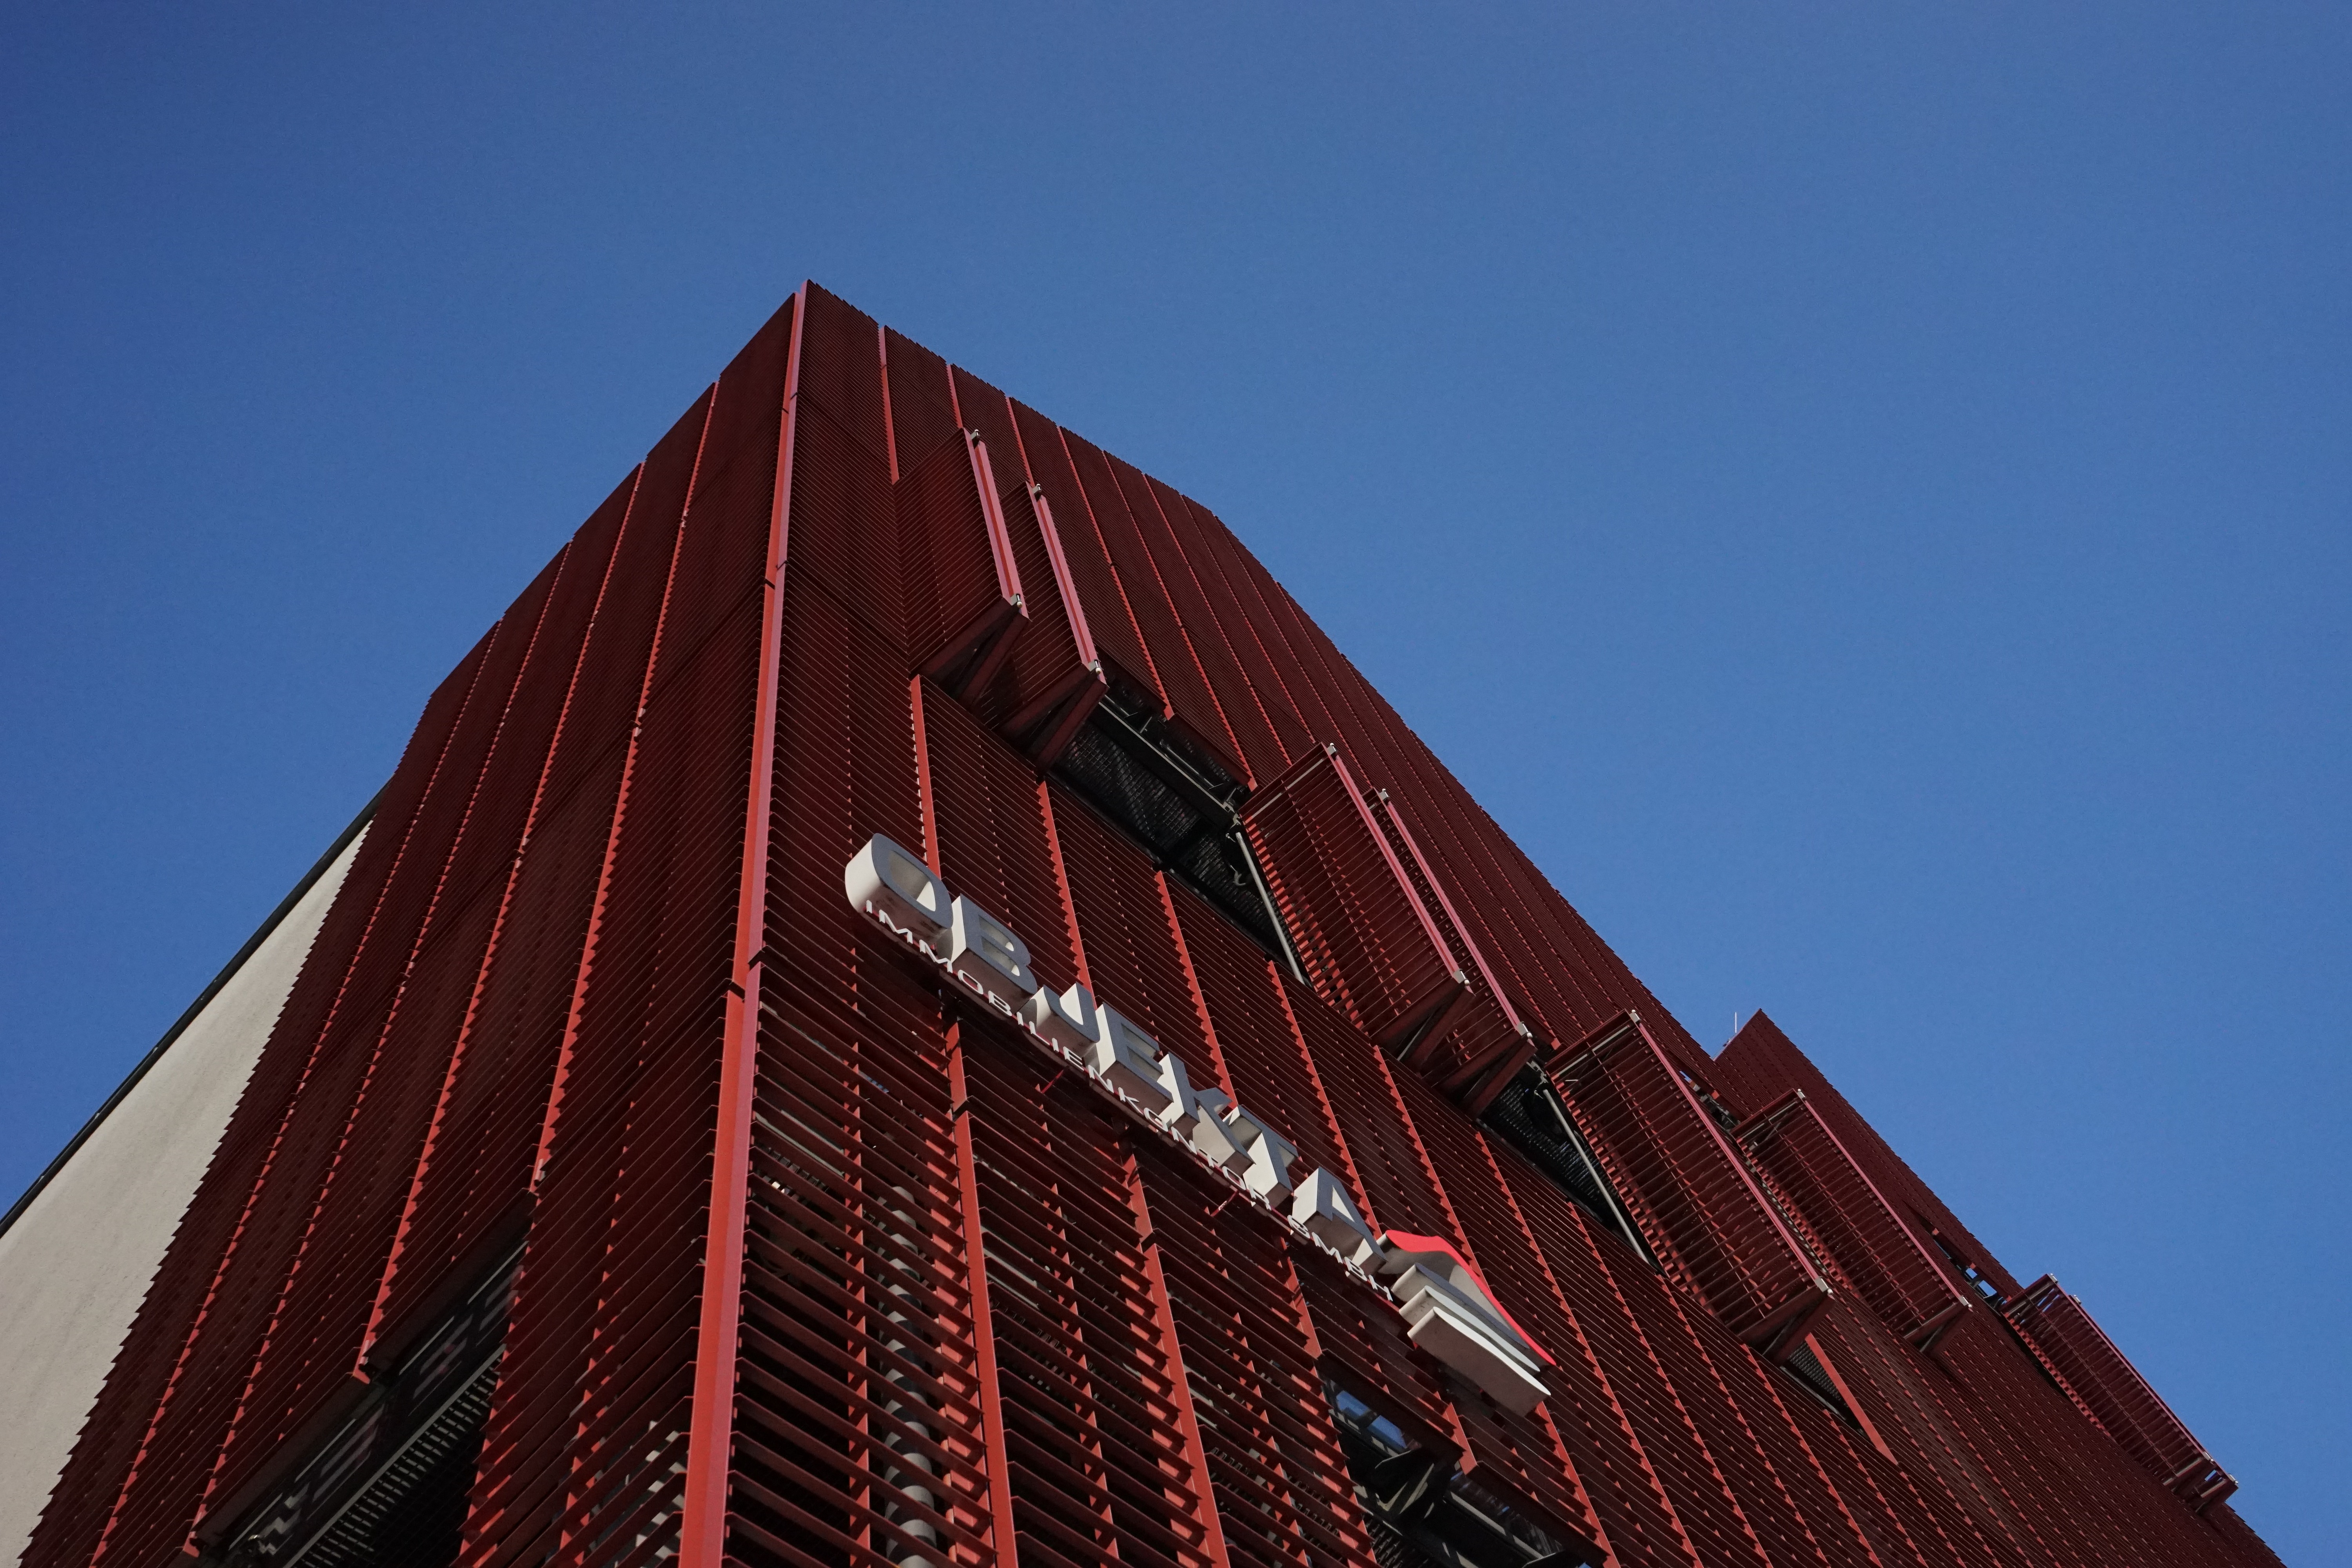
architecture, sky, building, city, home, skyscraper, cityscape, downtown, line, red, tower, landmark, facade, tower block, spire, shape, metropolis, ulm, urban area, new center, human settlement, metropolitan area, new ulm city centre